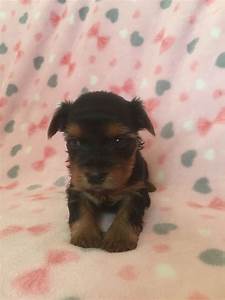
Label: cane